USS Ronald Reagan

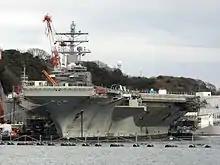
During 2017 Selected Restricted Availability maintenance

The ship departed for an Asian deployment on 2 February 2011. On 11 March 2011, "Ronald Reagan" was in the Korean peninsula region for a long-planned exercise off Korea, but was redirected towards Japan to provide support after the massive 2011 Tōhoku earthquake and tsunami. The ship, stationed off Sendai, served as a refueling station for Japanese coast guard and military helicopters on relief missions in the area. US Navy helicopters also flew relief missions from the carrier. On 13 March 2011, the ship measured 0.6 millirem/hr direct gamma shine from clouds 130 miles (≈210 km) from the Fukushima Daiichi Nuclear Power Plant. Members of the crew later blamed their cancers on the event. On 14 March 2011, the ship was forced to relocate to avoid a radioactive plume from the Fukushima I nuclear accidents which had contaminated 17 crew members of three helicopter crews. On 23 March, "Ronald Reagan"s crew performed radiation decontamination by scrubbing down any surface that could have been contaminated, including the island superstructure and flight deck, to remove any potential radiation hazards. On 4 April 2011, Japan's minister of defense, Toshimi Kitazawa, accompanied by US ambassador to Japan John Roos, visited the ship to thank the crew for their assistance as part of Operation Tomodachi. Said Kitazawa, "I have never been more encouraged by and proud of the fact that the United States is our ally." The ship returned to San Diego on 8 September 2011. In January 2011, the Navy announced that the aircraft carrier would be transferred to the Puget Sound Naval Ship Yard in Bremerton, Washington, for scheduled repair and maintenance beginning January 2012.